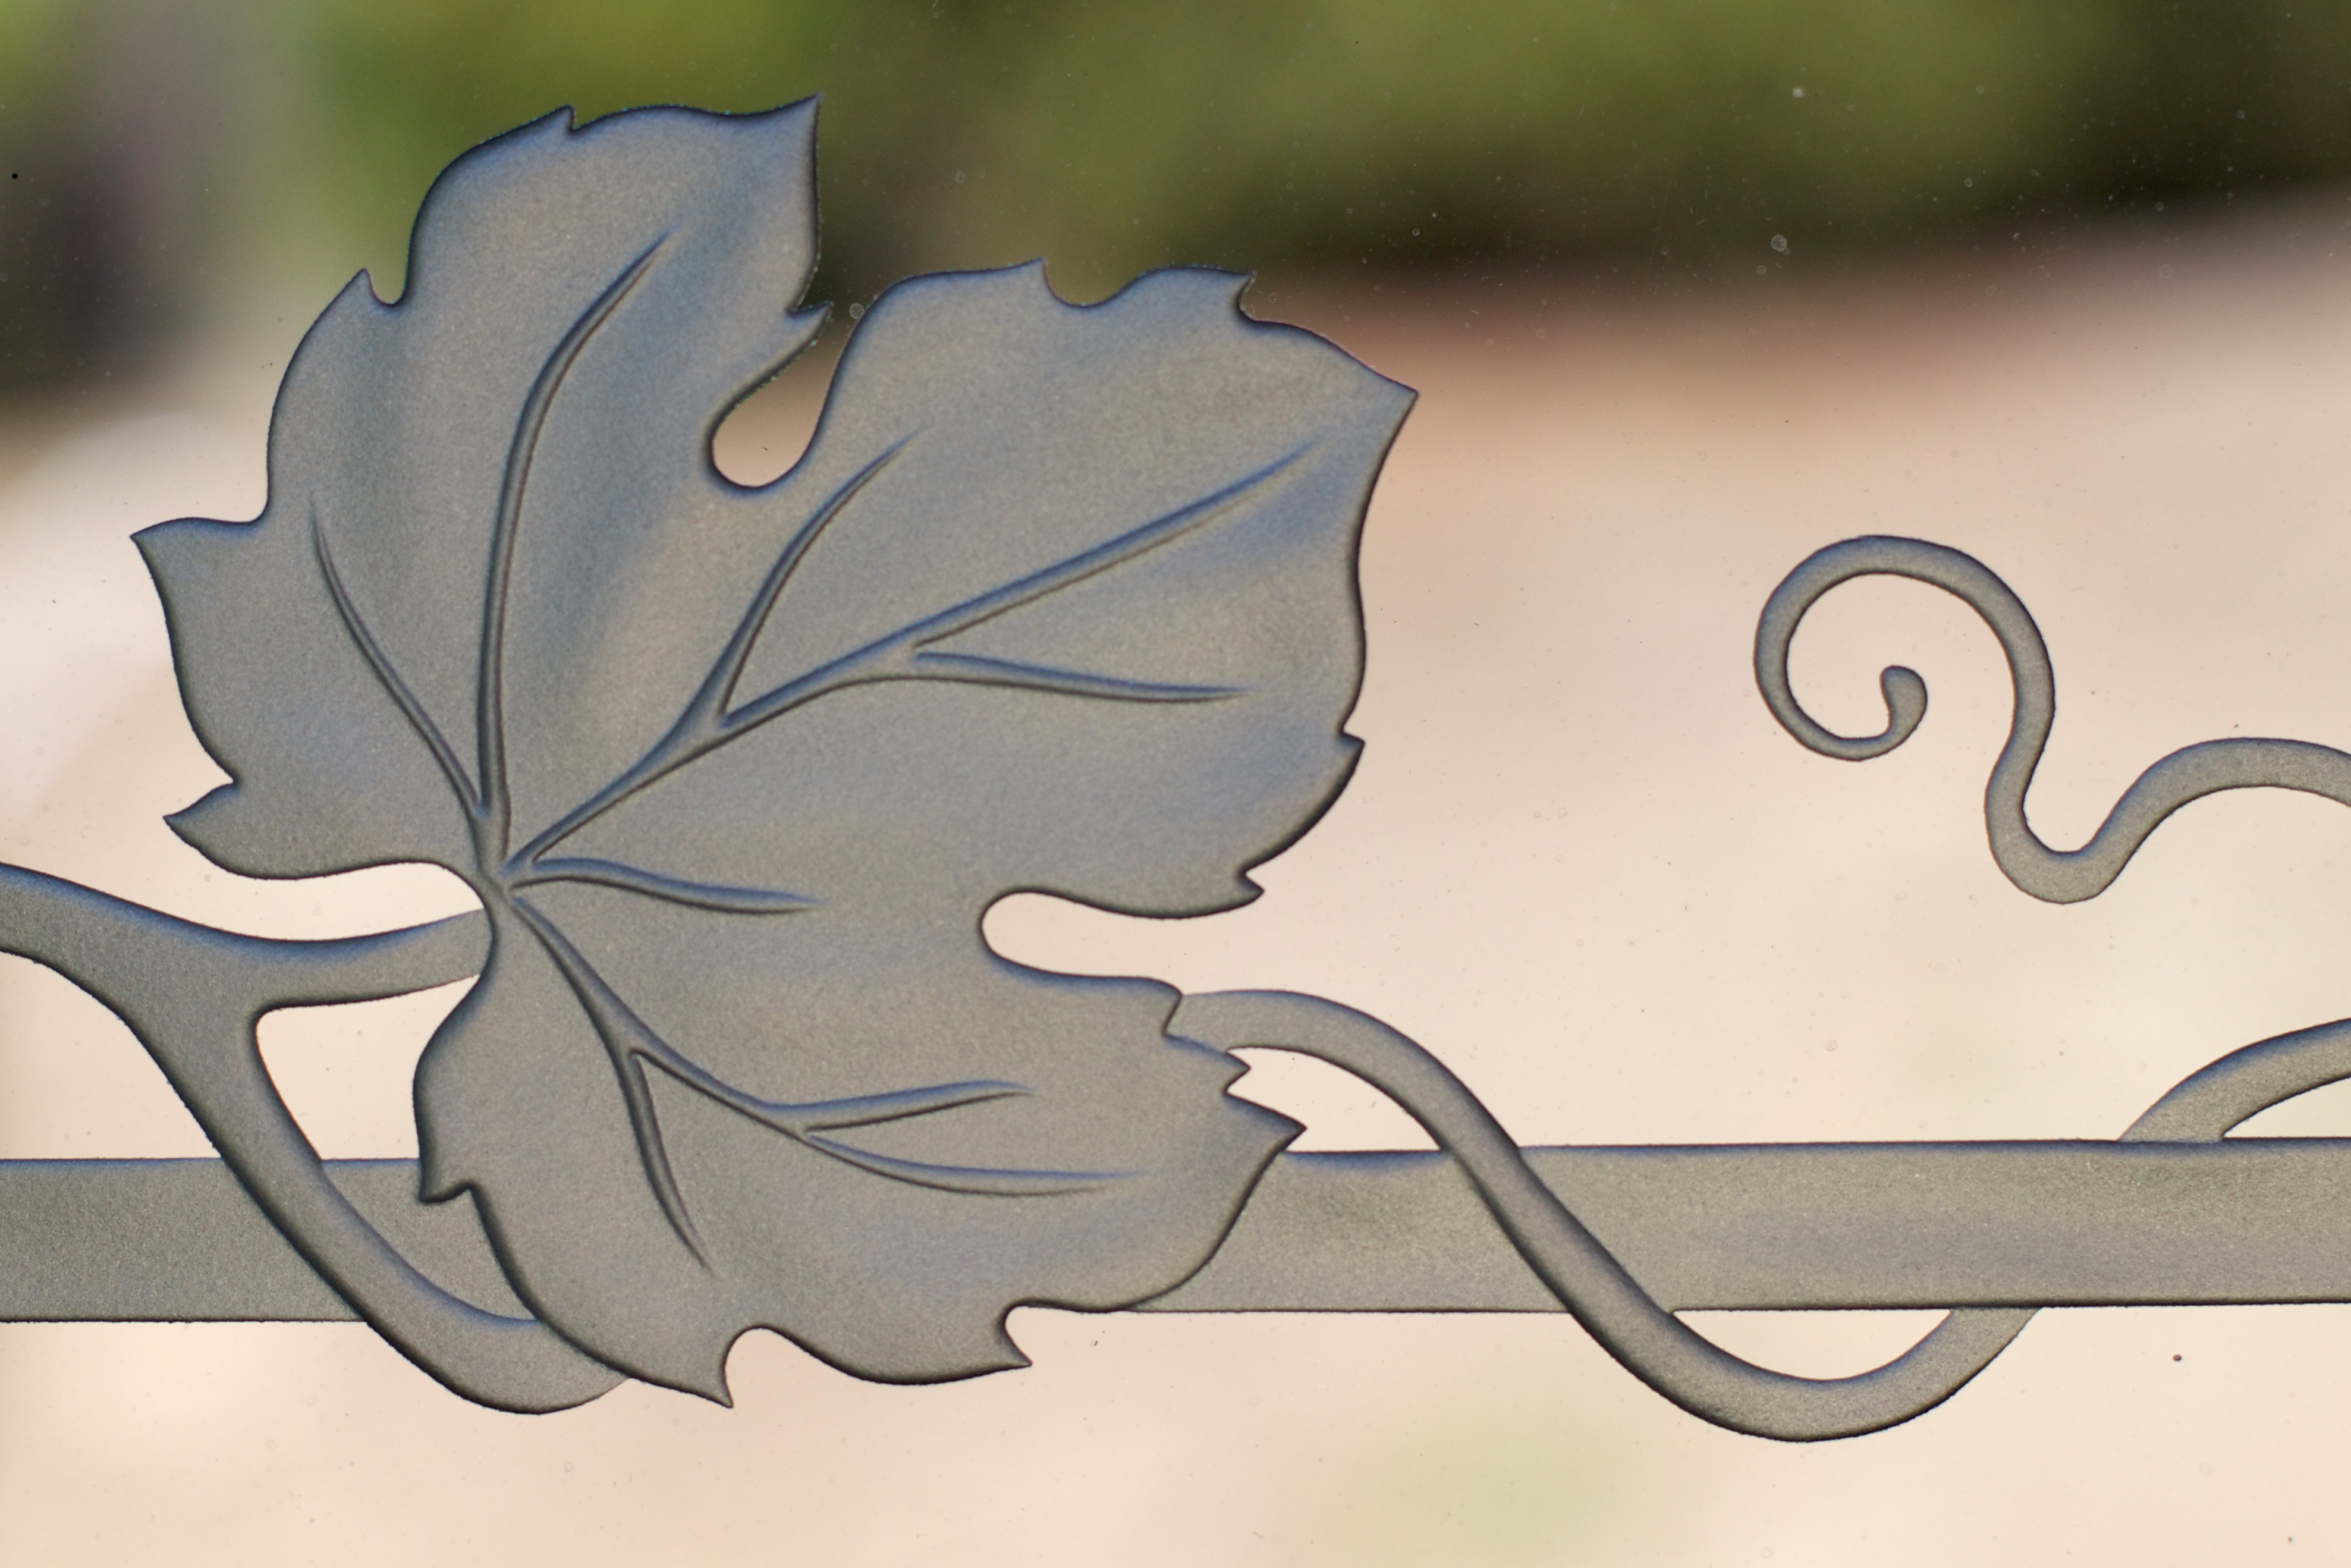
branch, plant, leaf, flower, petal, sketch, drawing, illustration